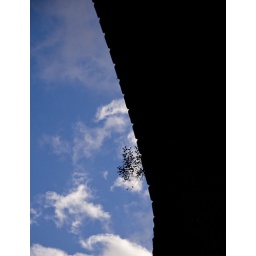
In this case, a tree or plant of some kind growing out of the railway viaduct in Uppermill